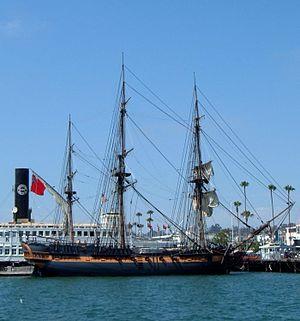
Un vieux gréement désigne un navire à gréement traditionnel qu'il soit ancien ou une réplique moderne. Le terme désigne à la fois les grands voiliers comme les trois mâts carrés, les bricks et goélettes qui sont les représentants de grande tailles les plus connus, mais aussi des embarcations plus modestes. Les vieux gréements sont souvent classés au patrimoine dans de nombreux pays.